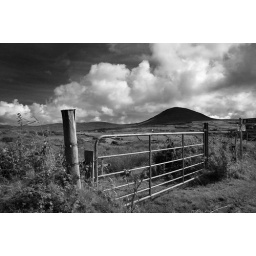
This was taken from the car on the way to a beach near Castletownbere in Cork, Ireland.